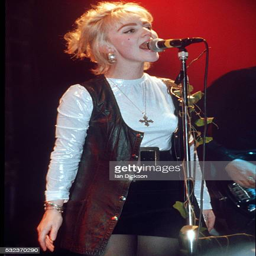
person of power pop artist performing